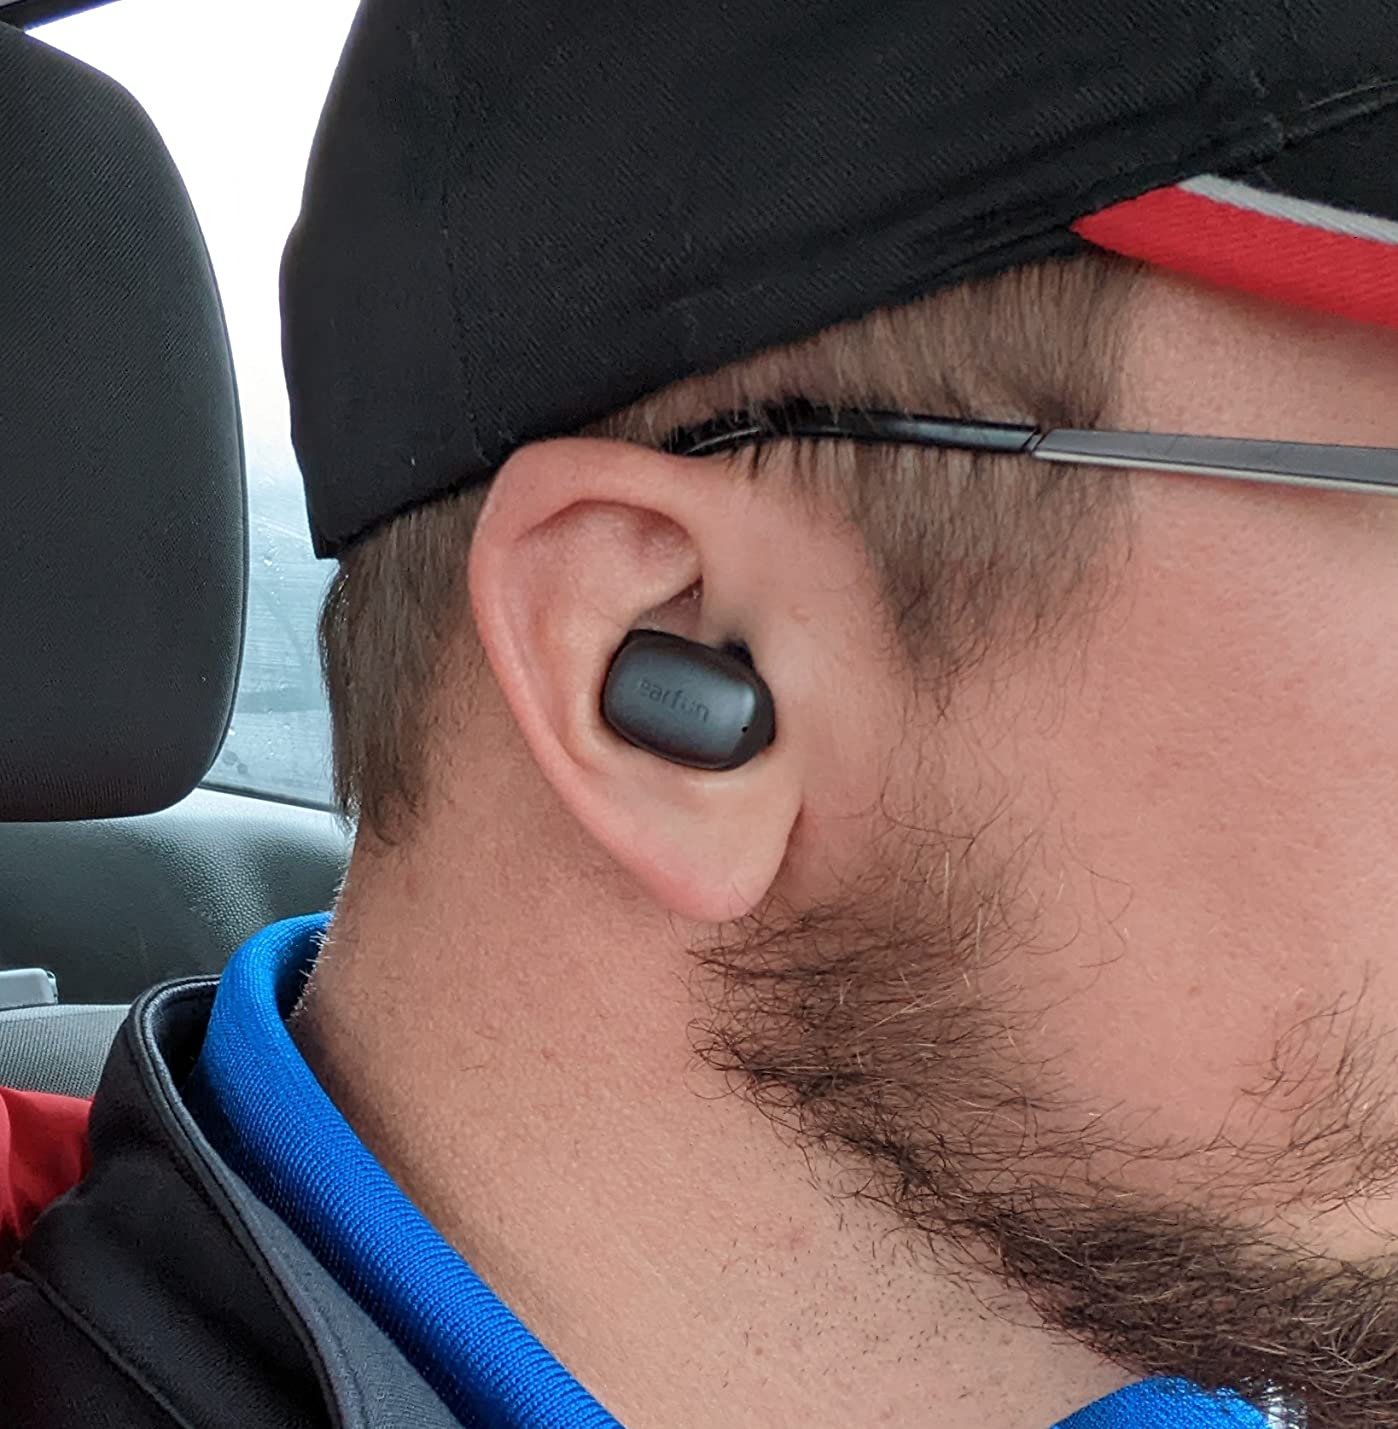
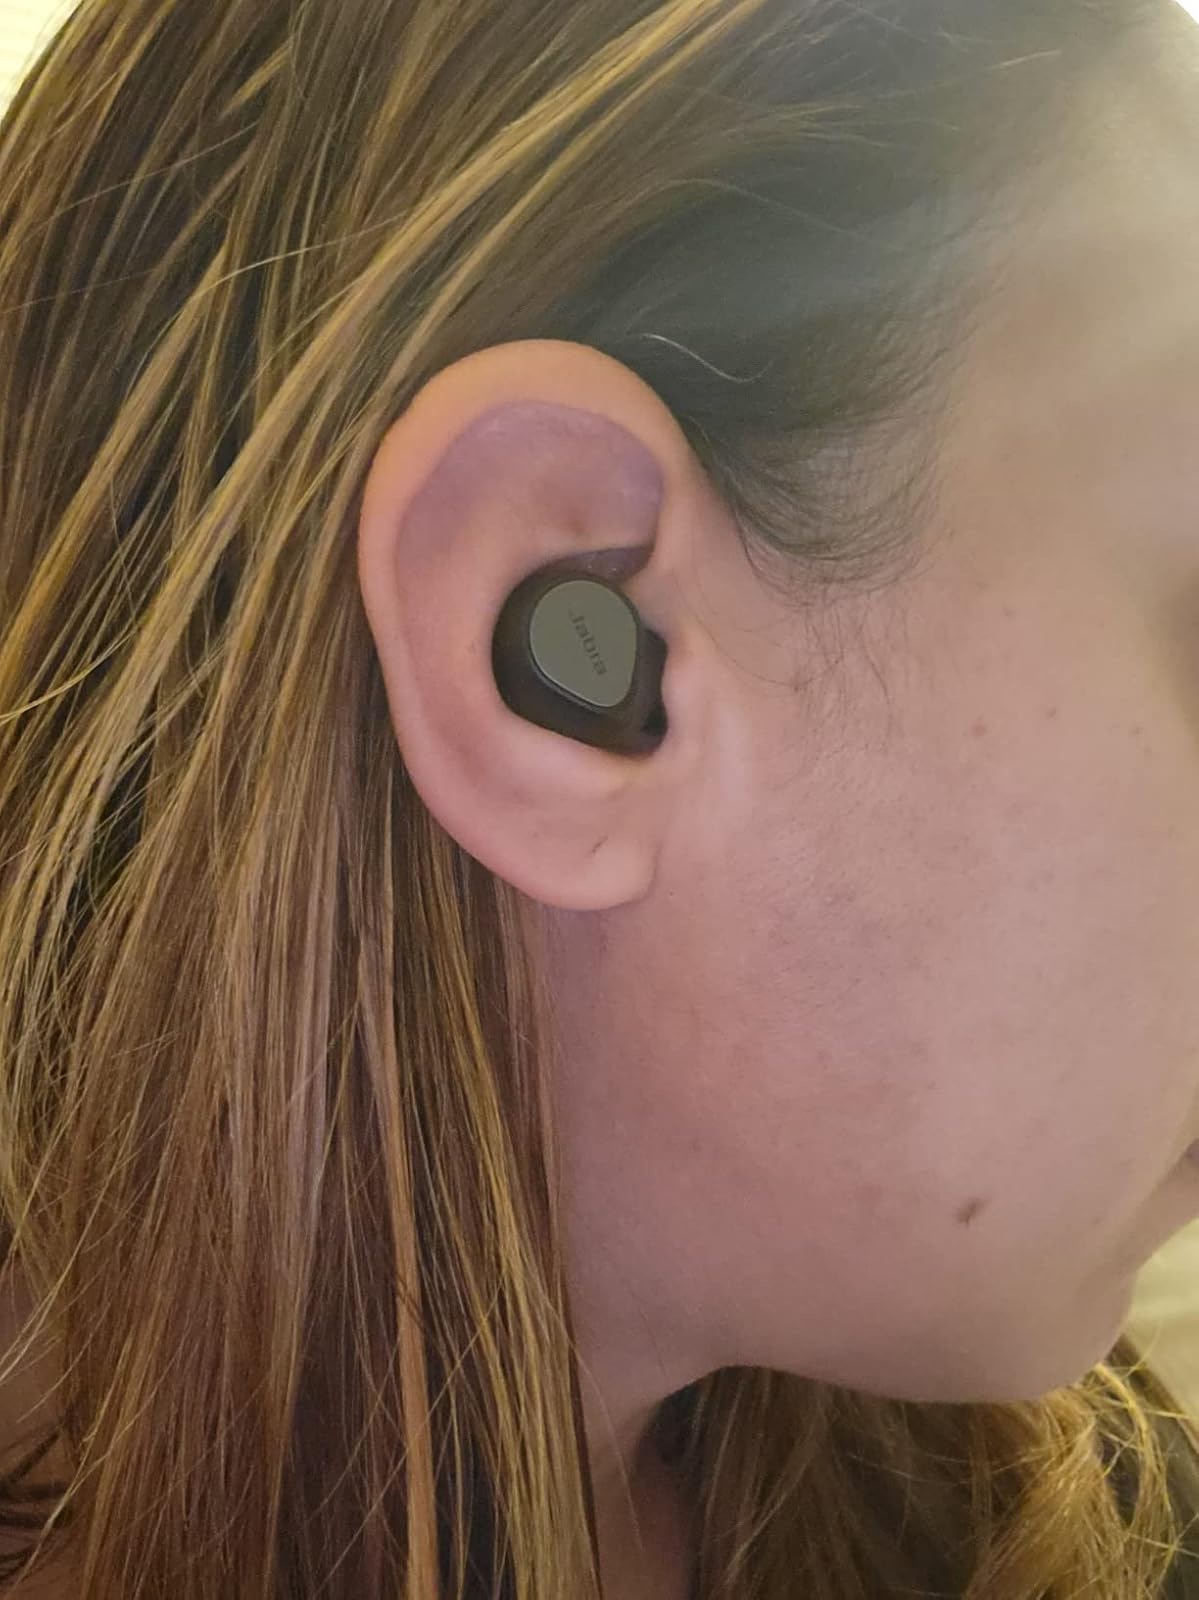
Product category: earbuds
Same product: no